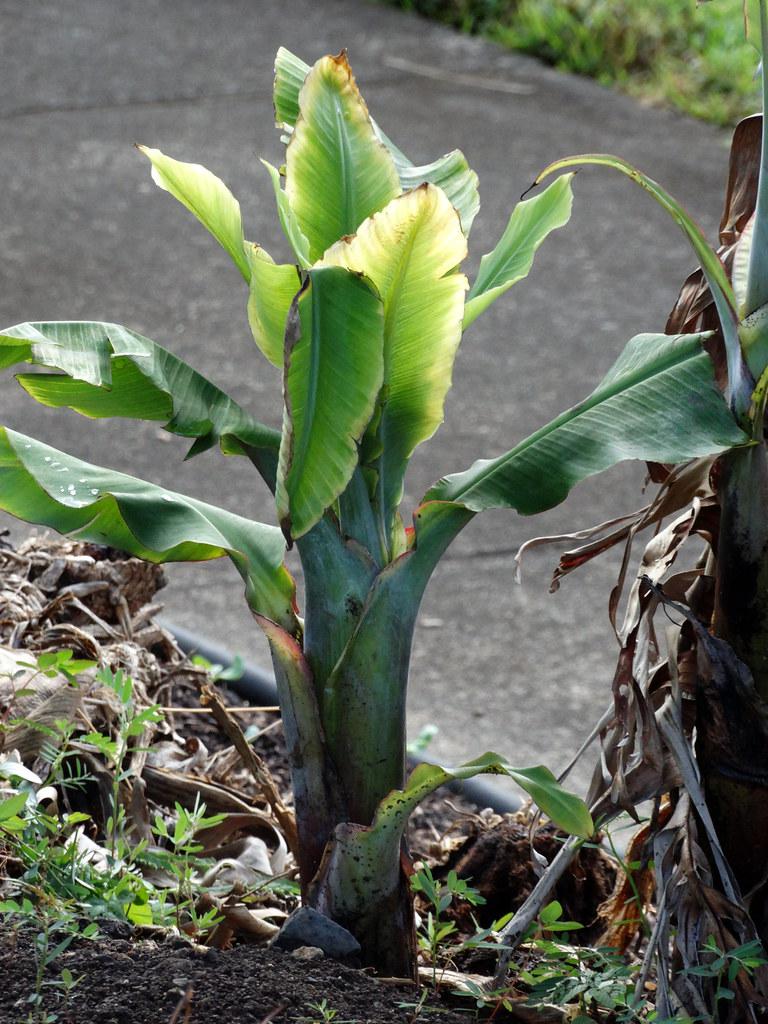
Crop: unknown
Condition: banana_banana_bunchy_top